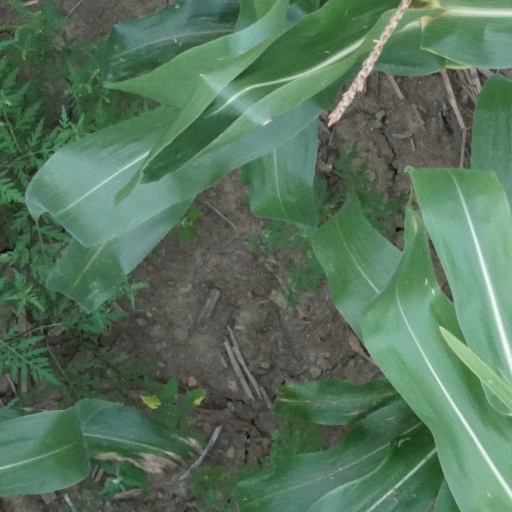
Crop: maize; corn